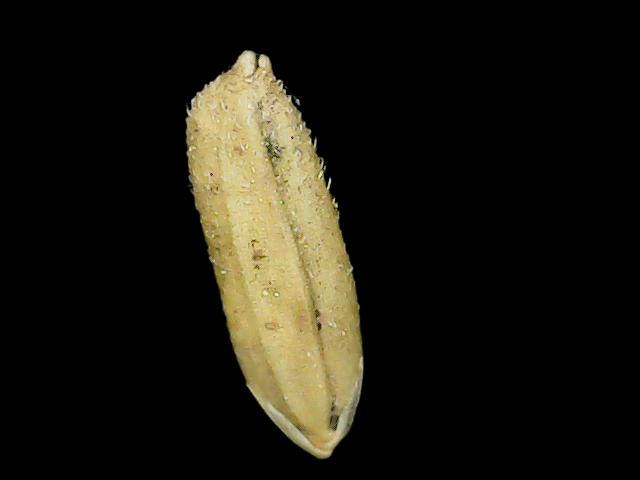
Rice variety: Binadhan16